Pontefract Collieries F.C.

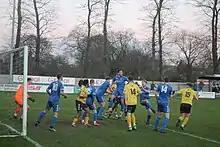
Pontefract Collieries playing at Tadcaster Albion in January 2022.

Pontefract Collieries play their home games Beechnut Lane, situated near to the site of the former Prince of Wales Colliery.